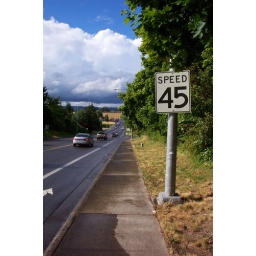
Looking N. along 185th Ave, near top of hill where bike lane still exists.